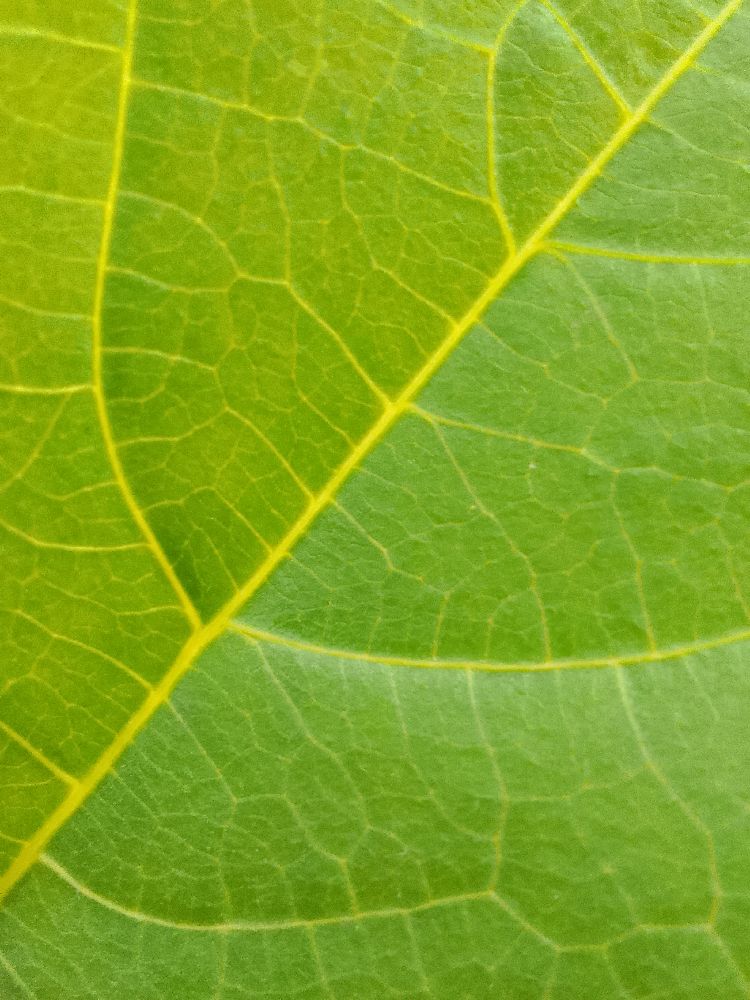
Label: healthy